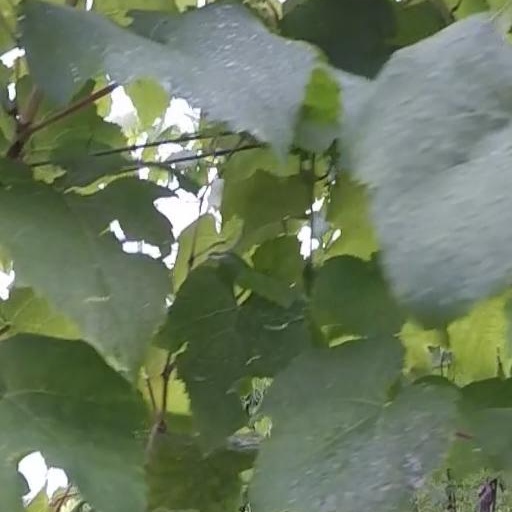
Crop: grape